Craquelure

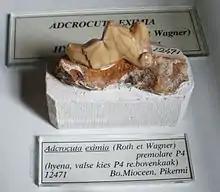
Craquelure in fossilized hyena tooth

Craquelure affecting the glaze in ceramics may develop with age but has also been used as a deliberate decorative effect, which has a long history in Korean and Chinese pottery in particular. These deliberate glazing effects are usually known as "crackle", with crackle[d] glaze or "crackle porcelain" being common terms. It is typically distinguished from crazing, which is accidental craquelure arising as a glaze defect, although in some cases, experts have difficulty in deciding whether milder effects are deliberate or not. Some may also only have developed with age. Leading Chinese wares of the Song and Yuan dynasties with deliberate crackle glazes are Guan ware and Ge ware; in Ru ware, the milder crackle may be accidental, though the majority of pieces have it.